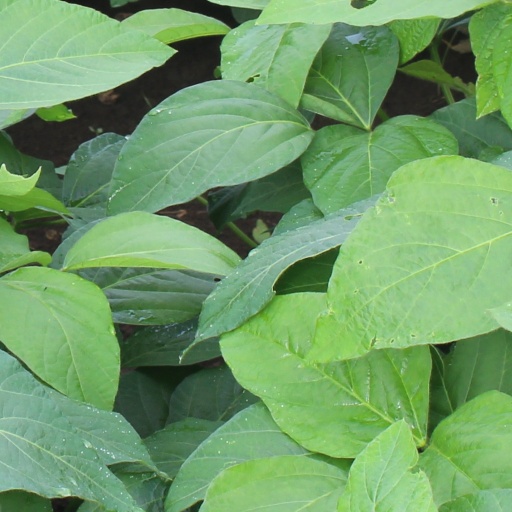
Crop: soybean